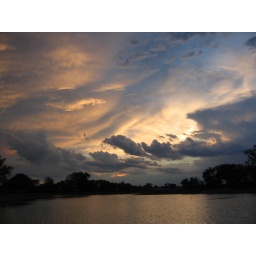
sunset clouds over a lake .....Oklahoma